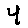
Label: 4